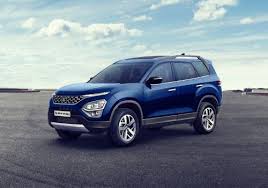
Label: noambulance